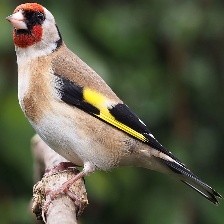
Species: EUROPEAN GOLDFINCH
Scientific name: CARDUELIS CARDUELIS
ImageNet parent category: goldfinch